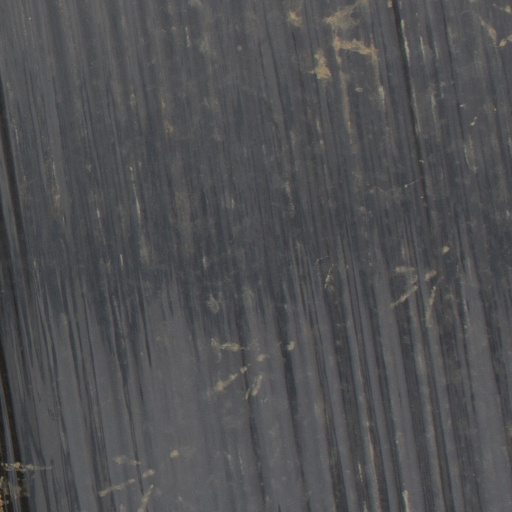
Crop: Jerusalem artichoke